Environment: real
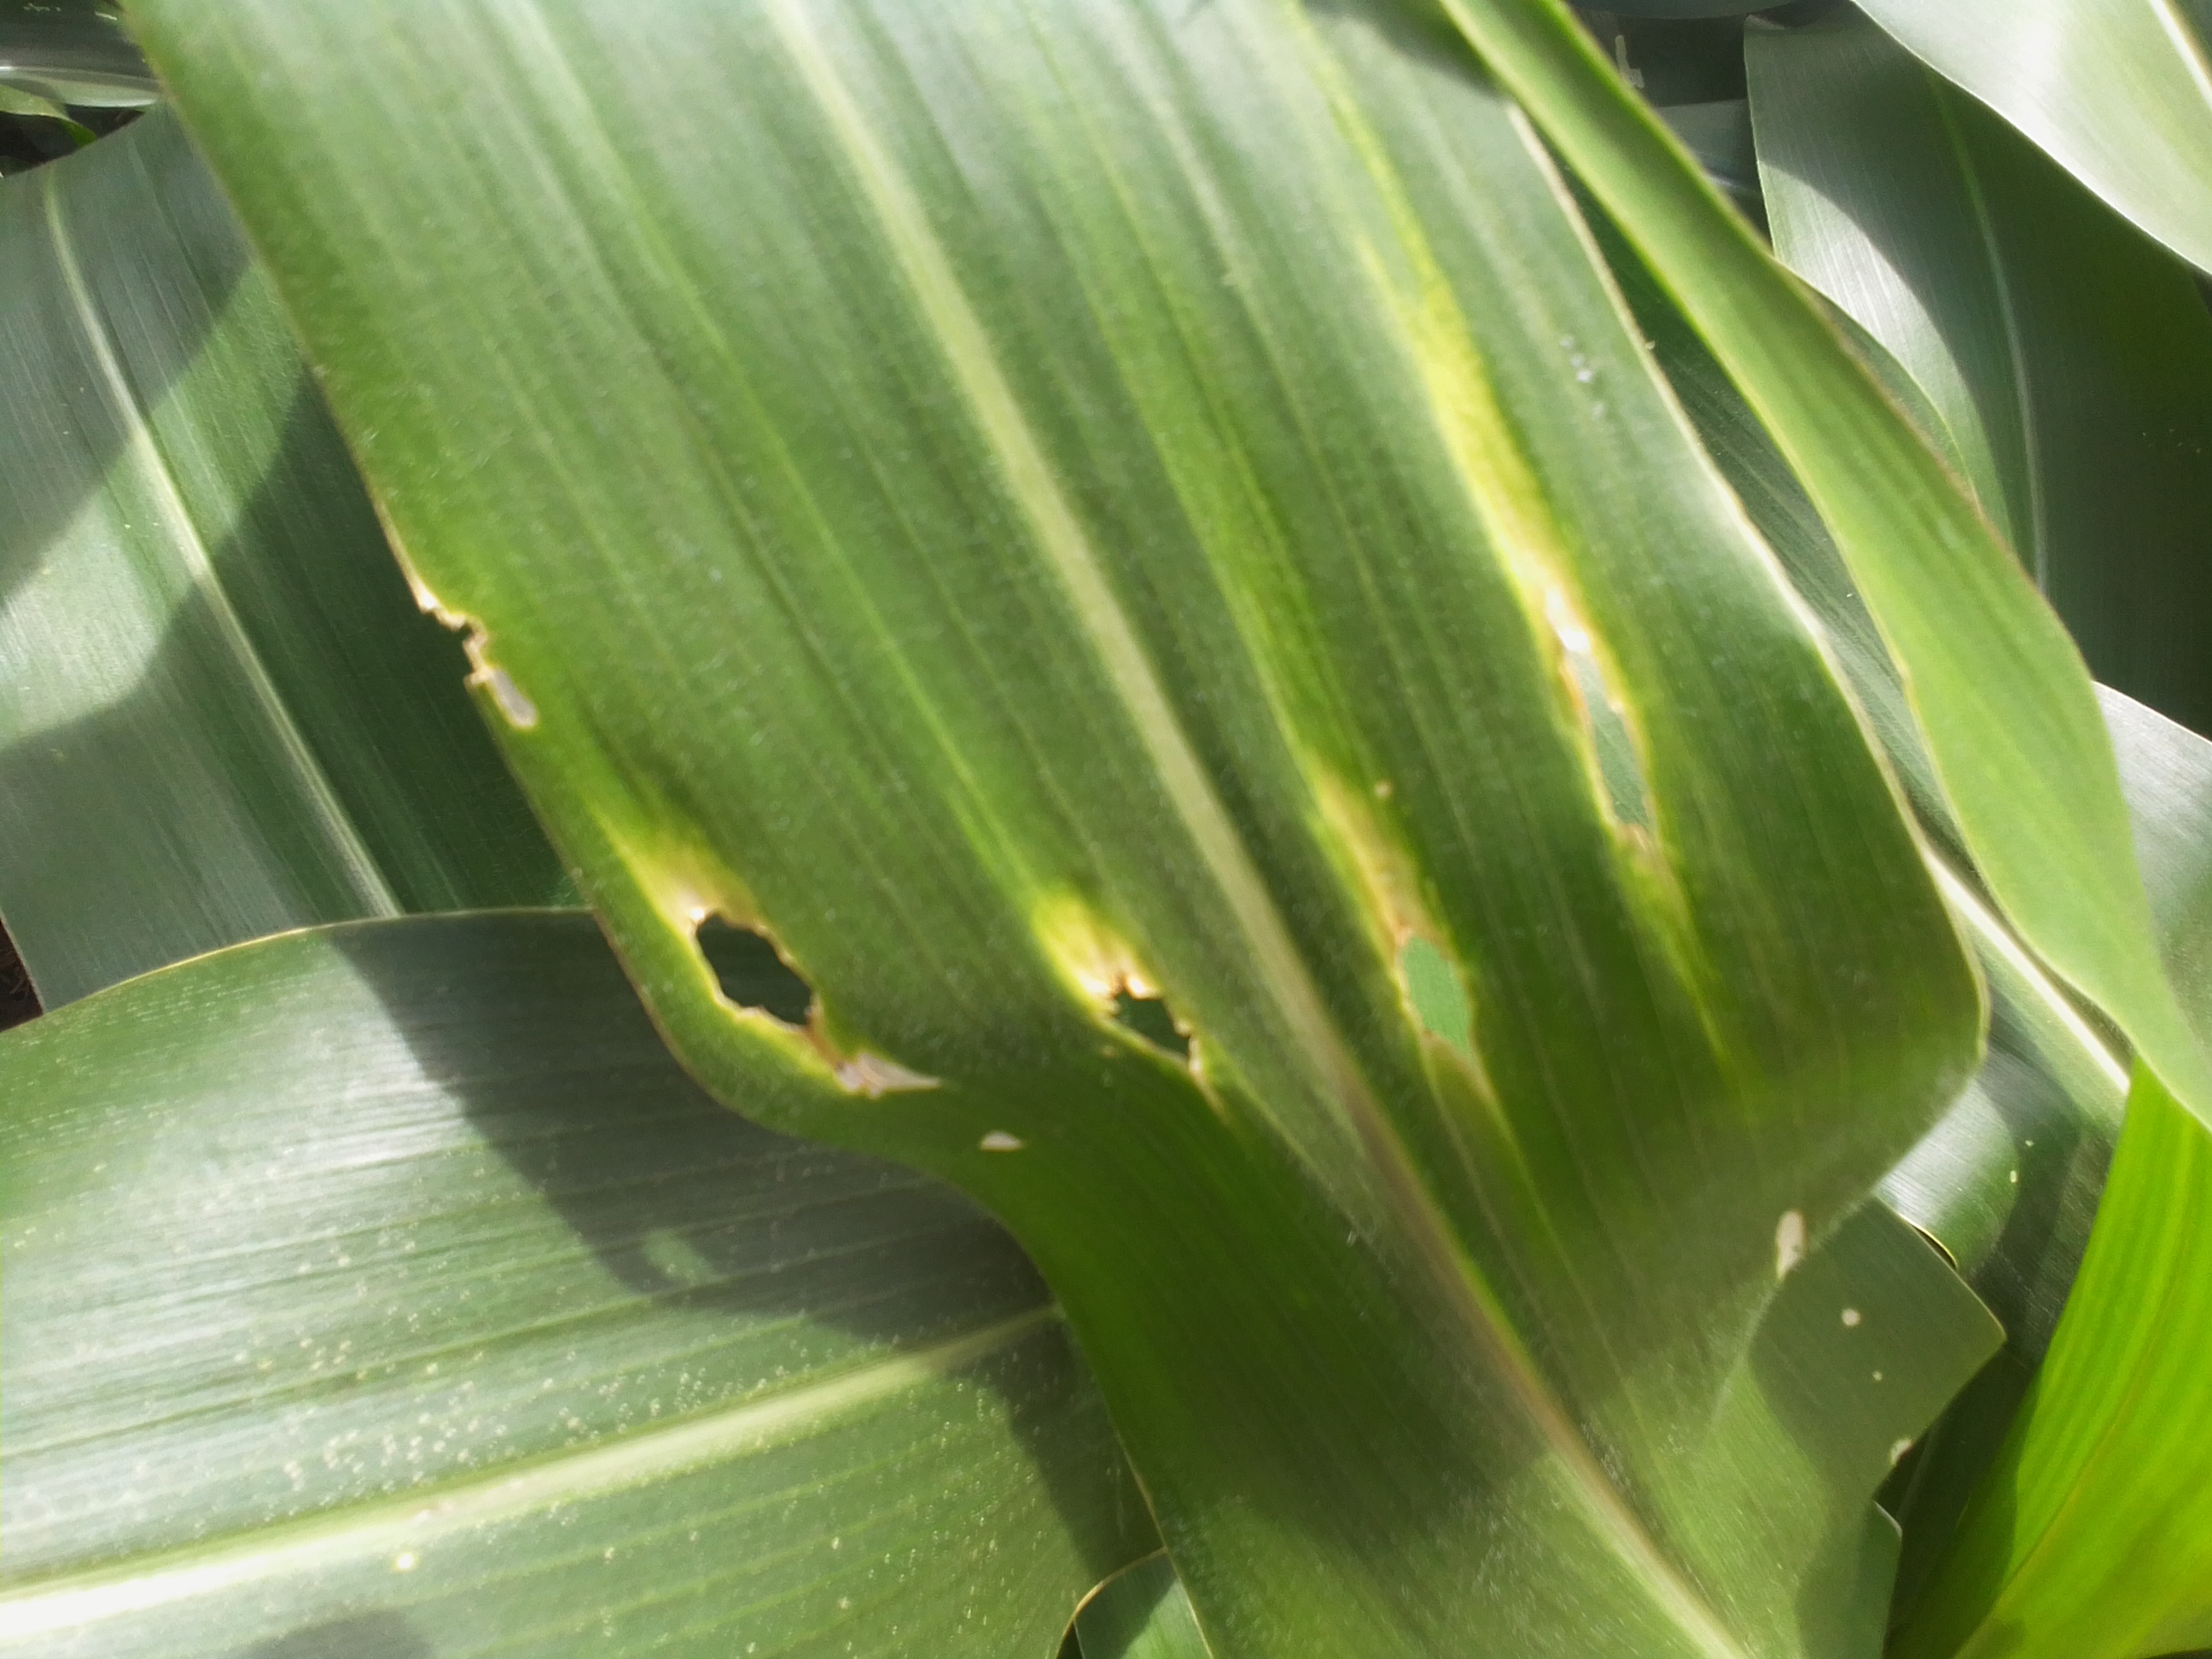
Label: fall_armyworm